2006 United Nations Security Council election

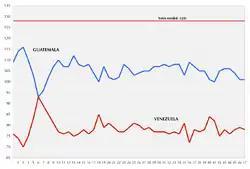
Guatemala vs. Venezuela vote breakdown

Although the results were generally more favourable to Guatemala (which received more votes in every round except the tied sixth ballot), the General Assembly was unable to produce a two-thirds majority for either candidate after repeated rounds of voting. When all the then 192 members vote, a two-thirds majority corresponds to 128 supporting votes.